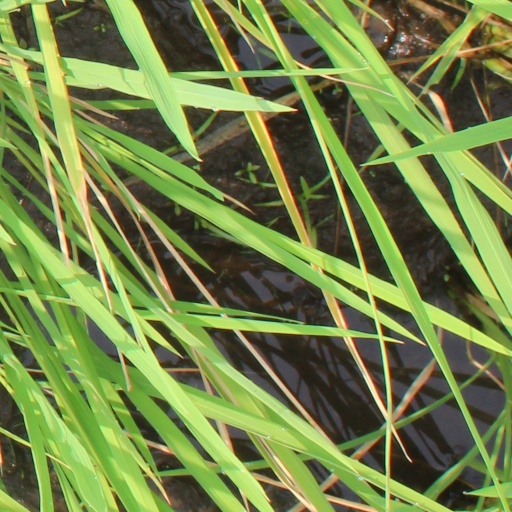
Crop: rice